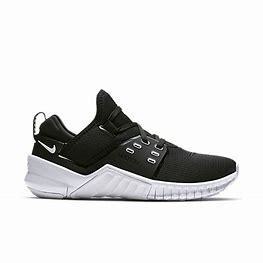
Brand: Nike
Model: Free X Metcon 2